Sefid-Rud

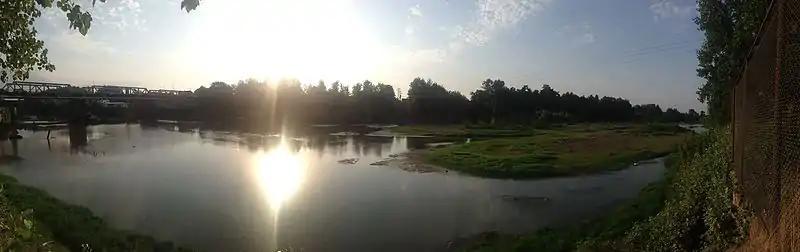

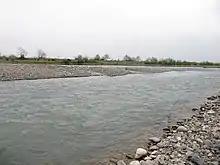
The Sefid-Rud near Rasht, Iran

The river was known in antiquity as Mardos and Amardos. In the Hellenistic period, the north side of the Sefid (then Mardus) was occupied by the Cadusii mountain tribe .